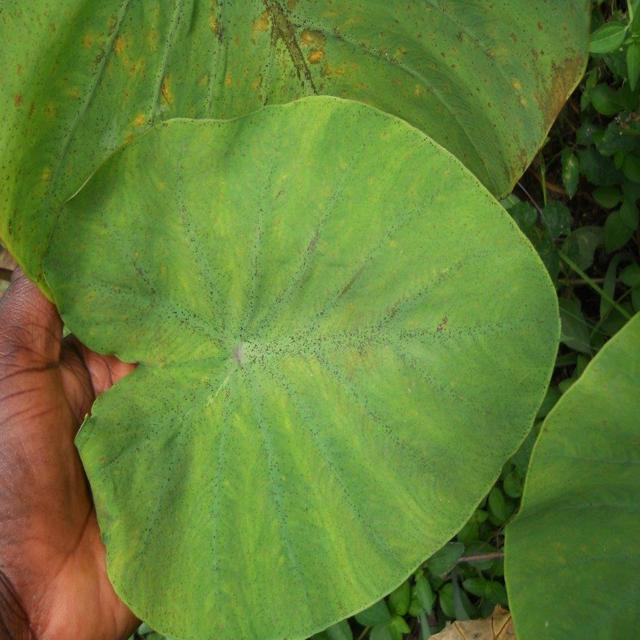
Label: Healthy